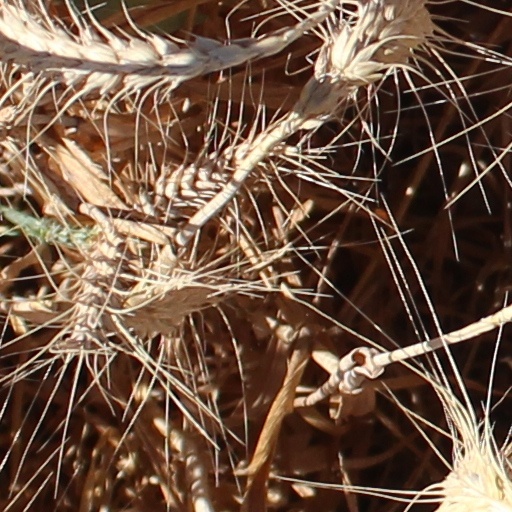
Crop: wheat